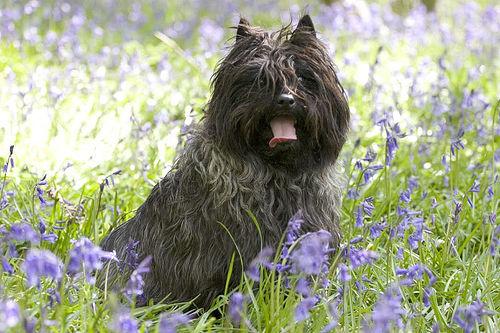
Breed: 211-n000009-cairn